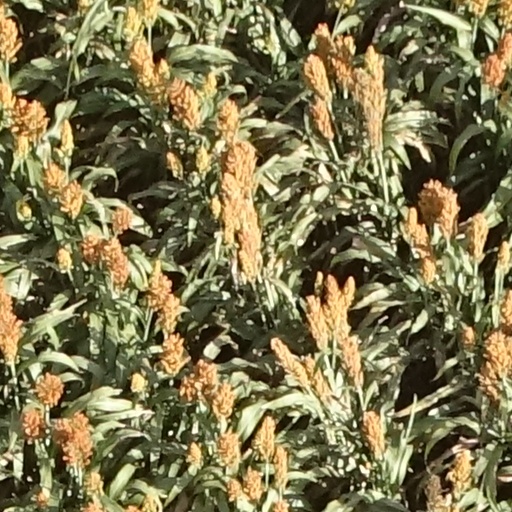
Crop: sorghum